Sixth Conference of the International Woman Suffrage Alliance

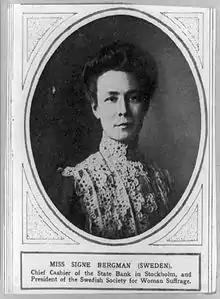
Signe Bergman, chair for the National Association for Women's Suffrage in 1914–1917.

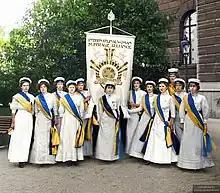
Colorized picture of Women from the Swedish National Association for Women's Suffrage (LKPR) (with student caps) in front of IWSA's (now IAW's) banner at the suffrage conference in Stockholm in 1911. Gold and white were the primary colors of the mainstream or liberal international women's suffrage movement, and had been used by American liberal suffragists since 1867

Sixth Conference of the International Woman Suffrage Alliance was held in June 1911 in Stockholm, Sweden. It was led by the organization's president, Carrie Chapman Catt.